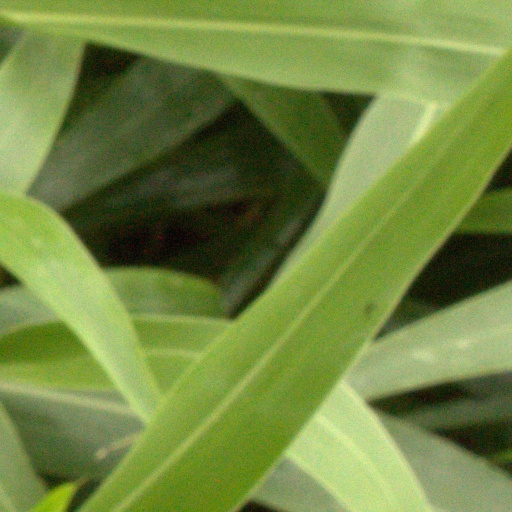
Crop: sorghum